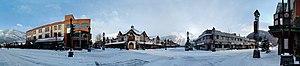
Coin de la rue Caribou et de l'avenue Banff en mars 2017.
Banff est une ville de la province de l'Alberta, dans le sud des montagnes Rocheuses, à l'intérieur du parc national de Banff.